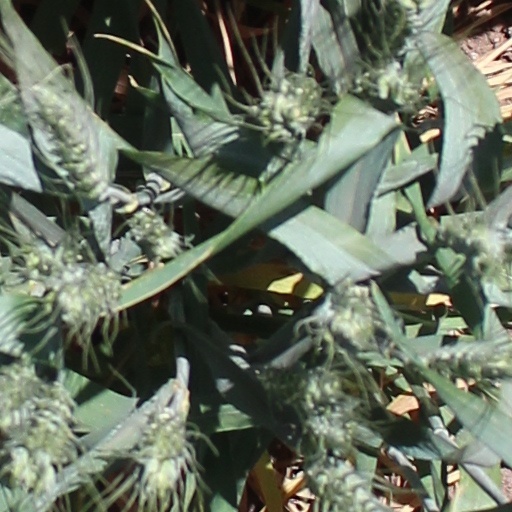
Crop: wheat